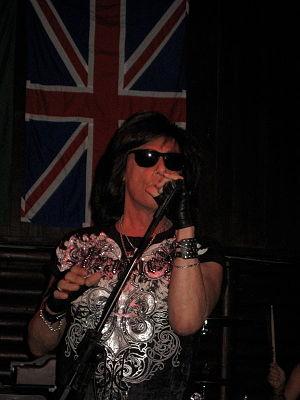
Joe Lynn Turner, est un chanteur américain de rock, connu pour sa collaboration avec Ritchie Blackmore au sein des groupes Rainbow et Deep Purple.